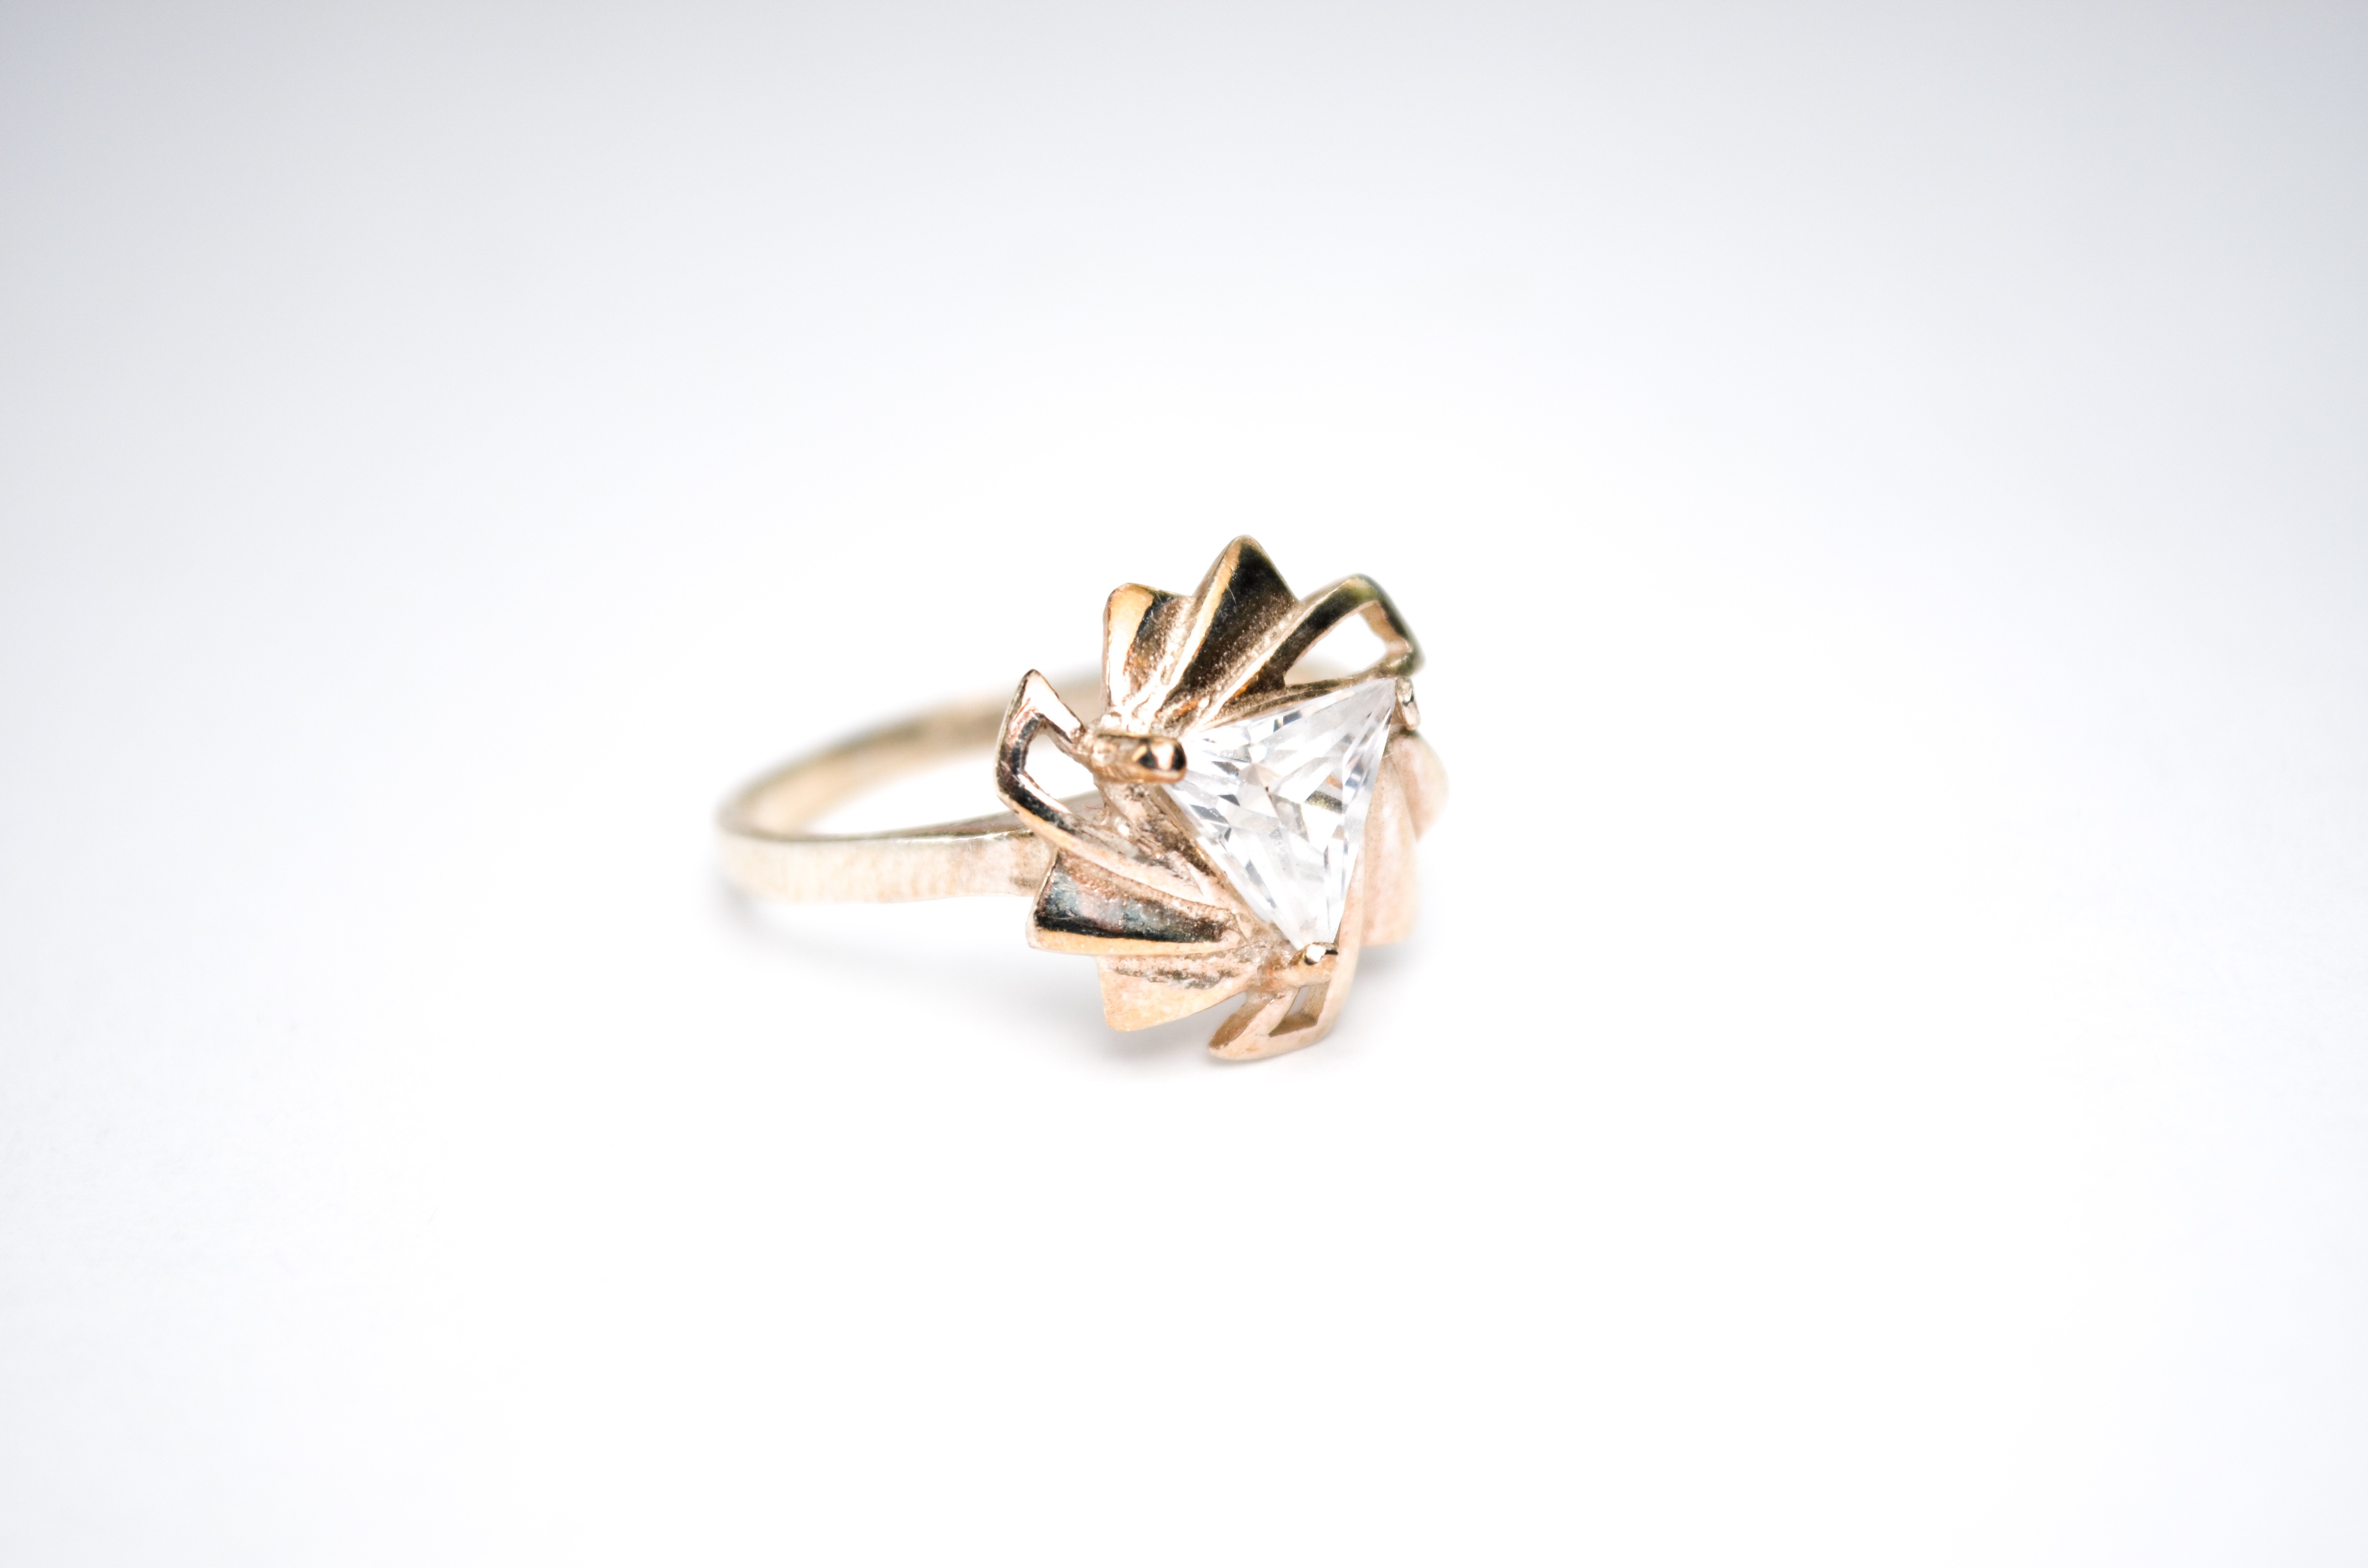
ring, metal, engagement, jewelry, wedding ring, jewellery, gold, silver, diamond, gemstone, solver, platinum, fashion accessory, women's ring